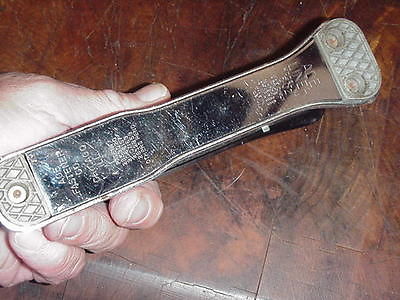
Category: stapler